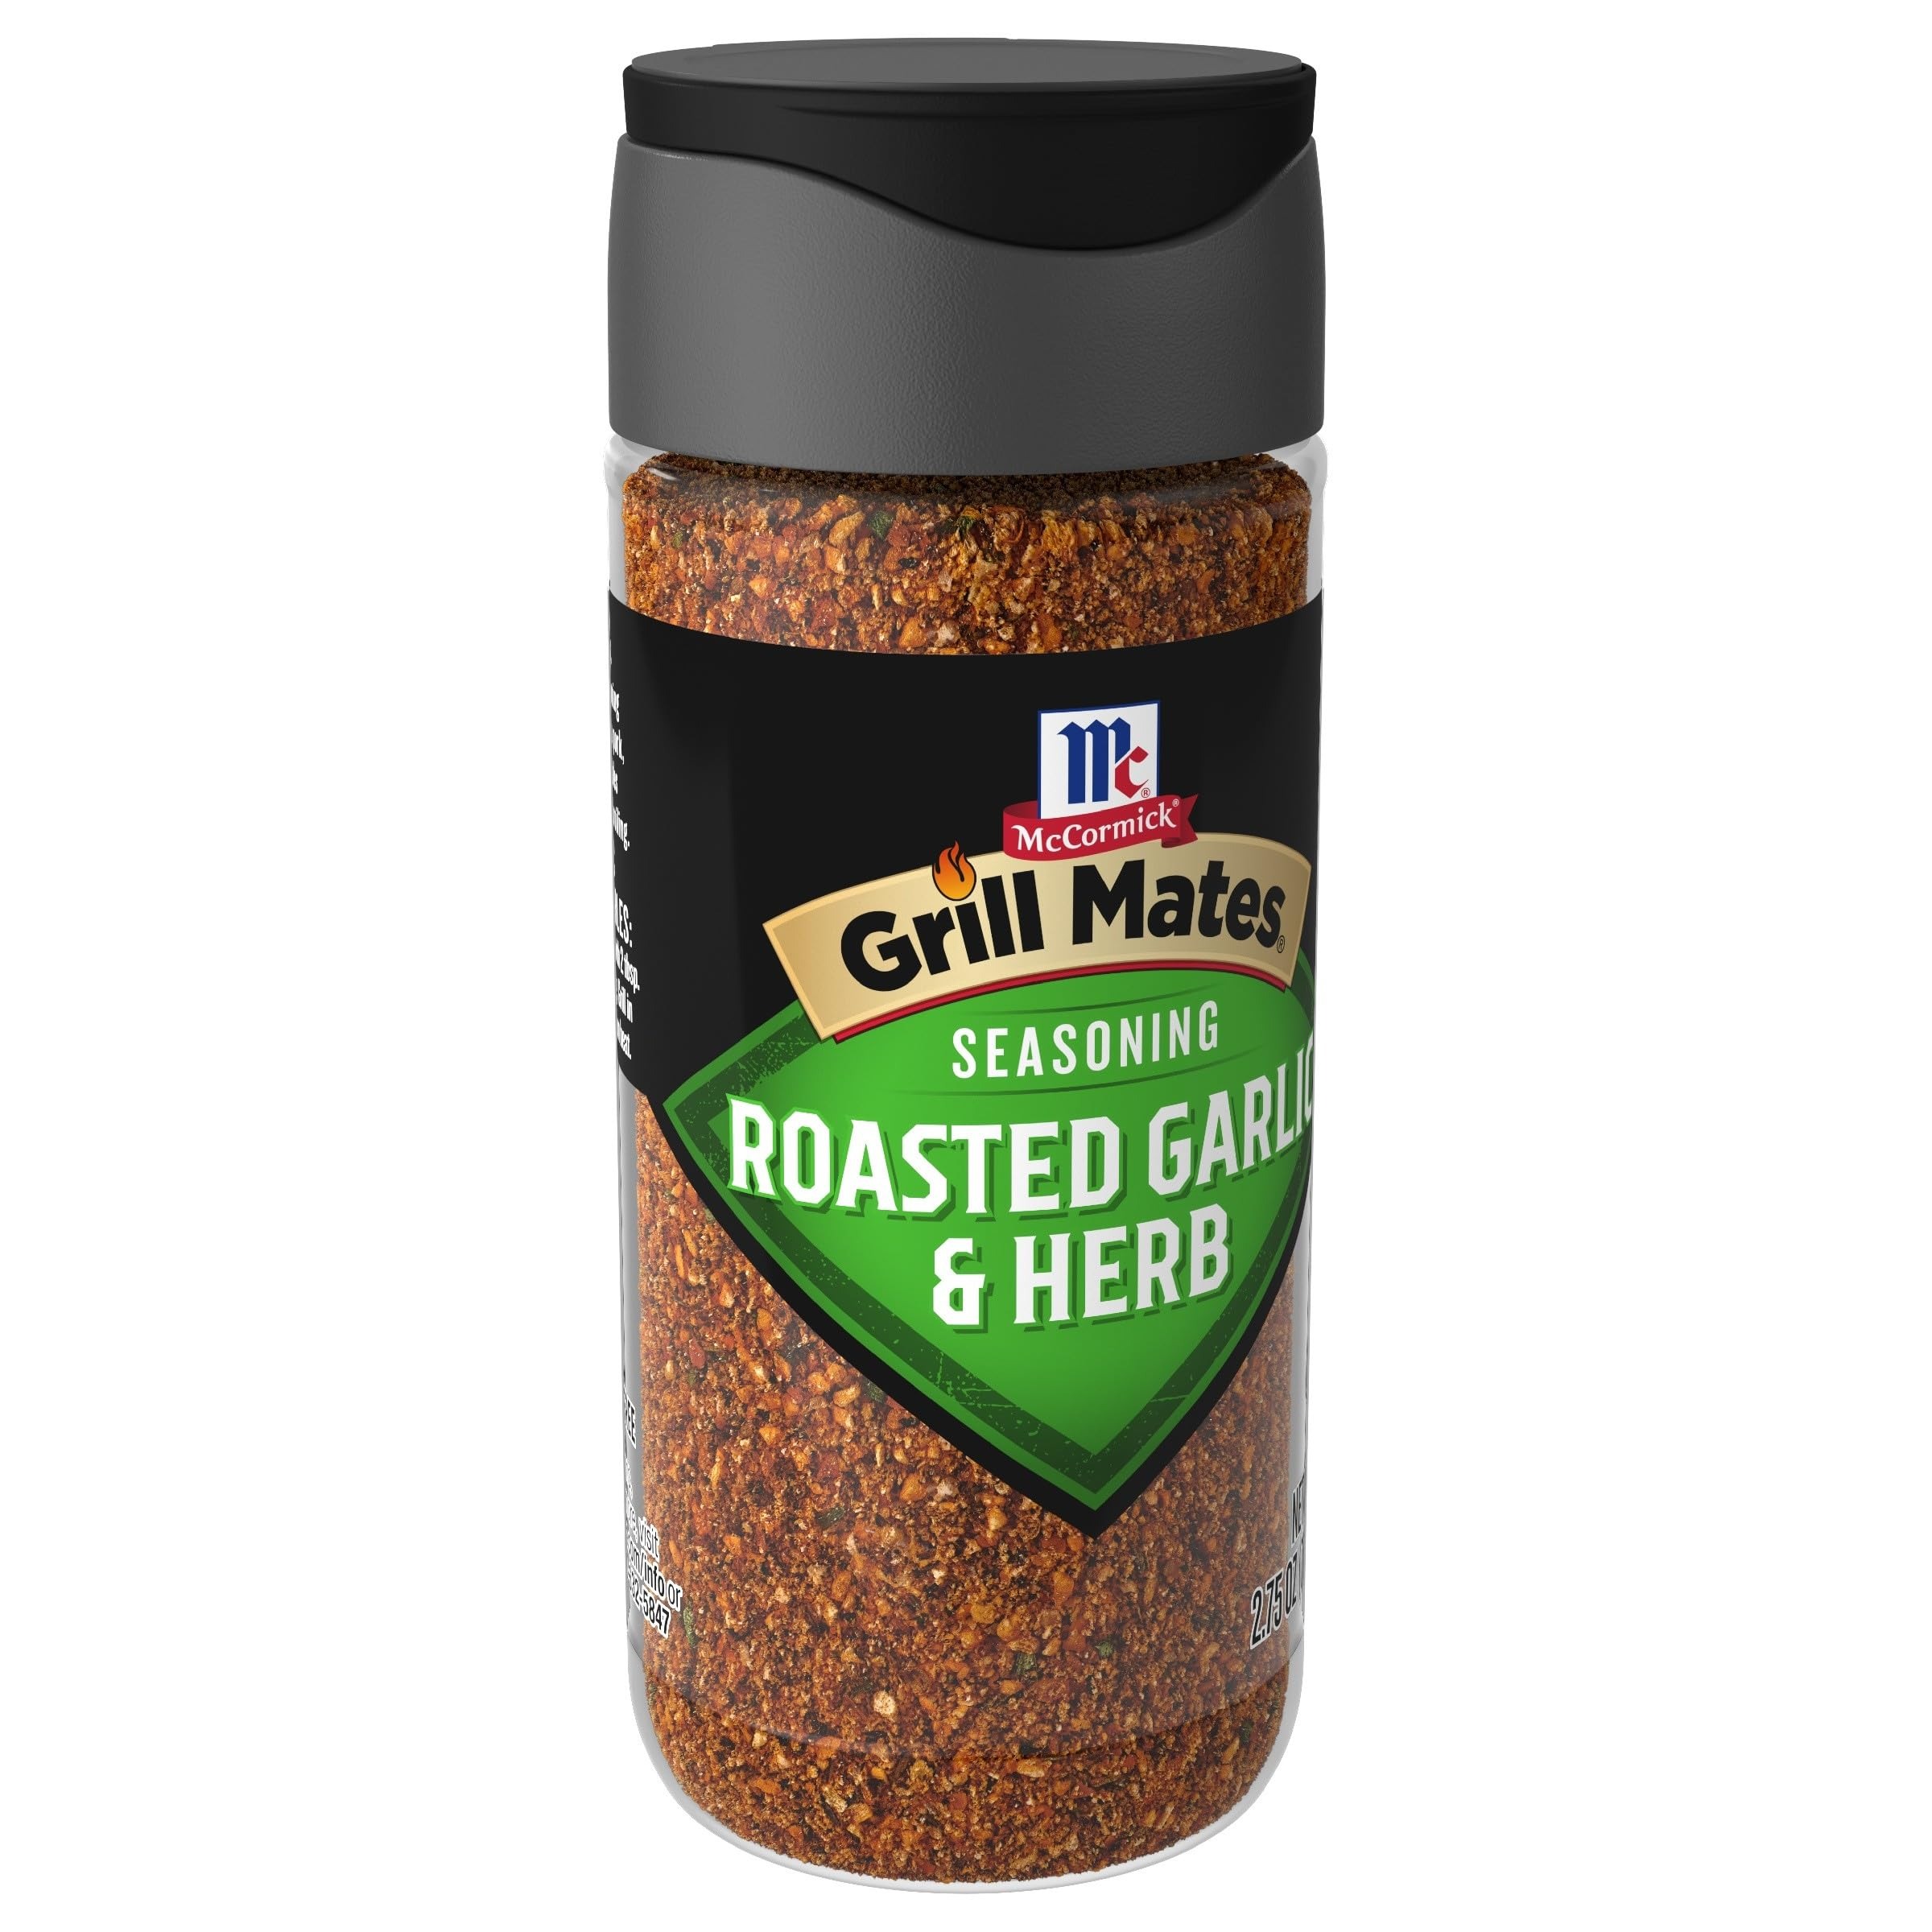
Item Name: McCormick Grill Mates Roasted Garlic & Herb Seasoning, 2.75 oz
Bullet Point 1: Epic blend of onion, parsley, black pepper, coriander and roasted garlic
Bullet Point 2: Easy-to-shake-or-sprinkle bottle
Bullet Point 3: America’s #1 grilling seasoning
Bullet Point 4: Made with McCormick spices
Bullet Point 5: Creates a mouthwatering crust on grilled or broiled meat
Bullet Point 6: Kosher
Value: 2.75
Unit: Ounce

Price: 2.06